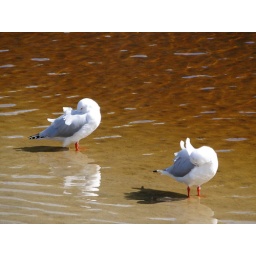
The brown colour in the water is tannin from tea trees.